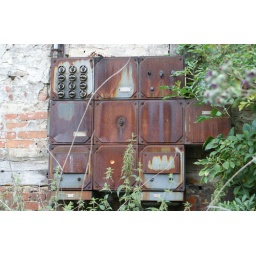
Rusty electrical boxes outside a derelict building near the centre of Rostock.